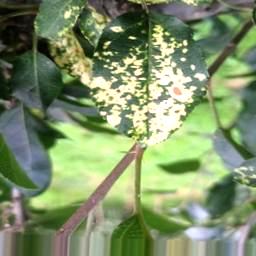
Label: Apple_Mosaic